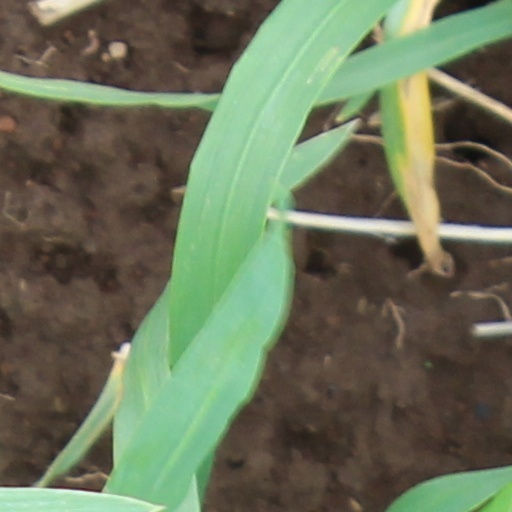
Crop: wheat